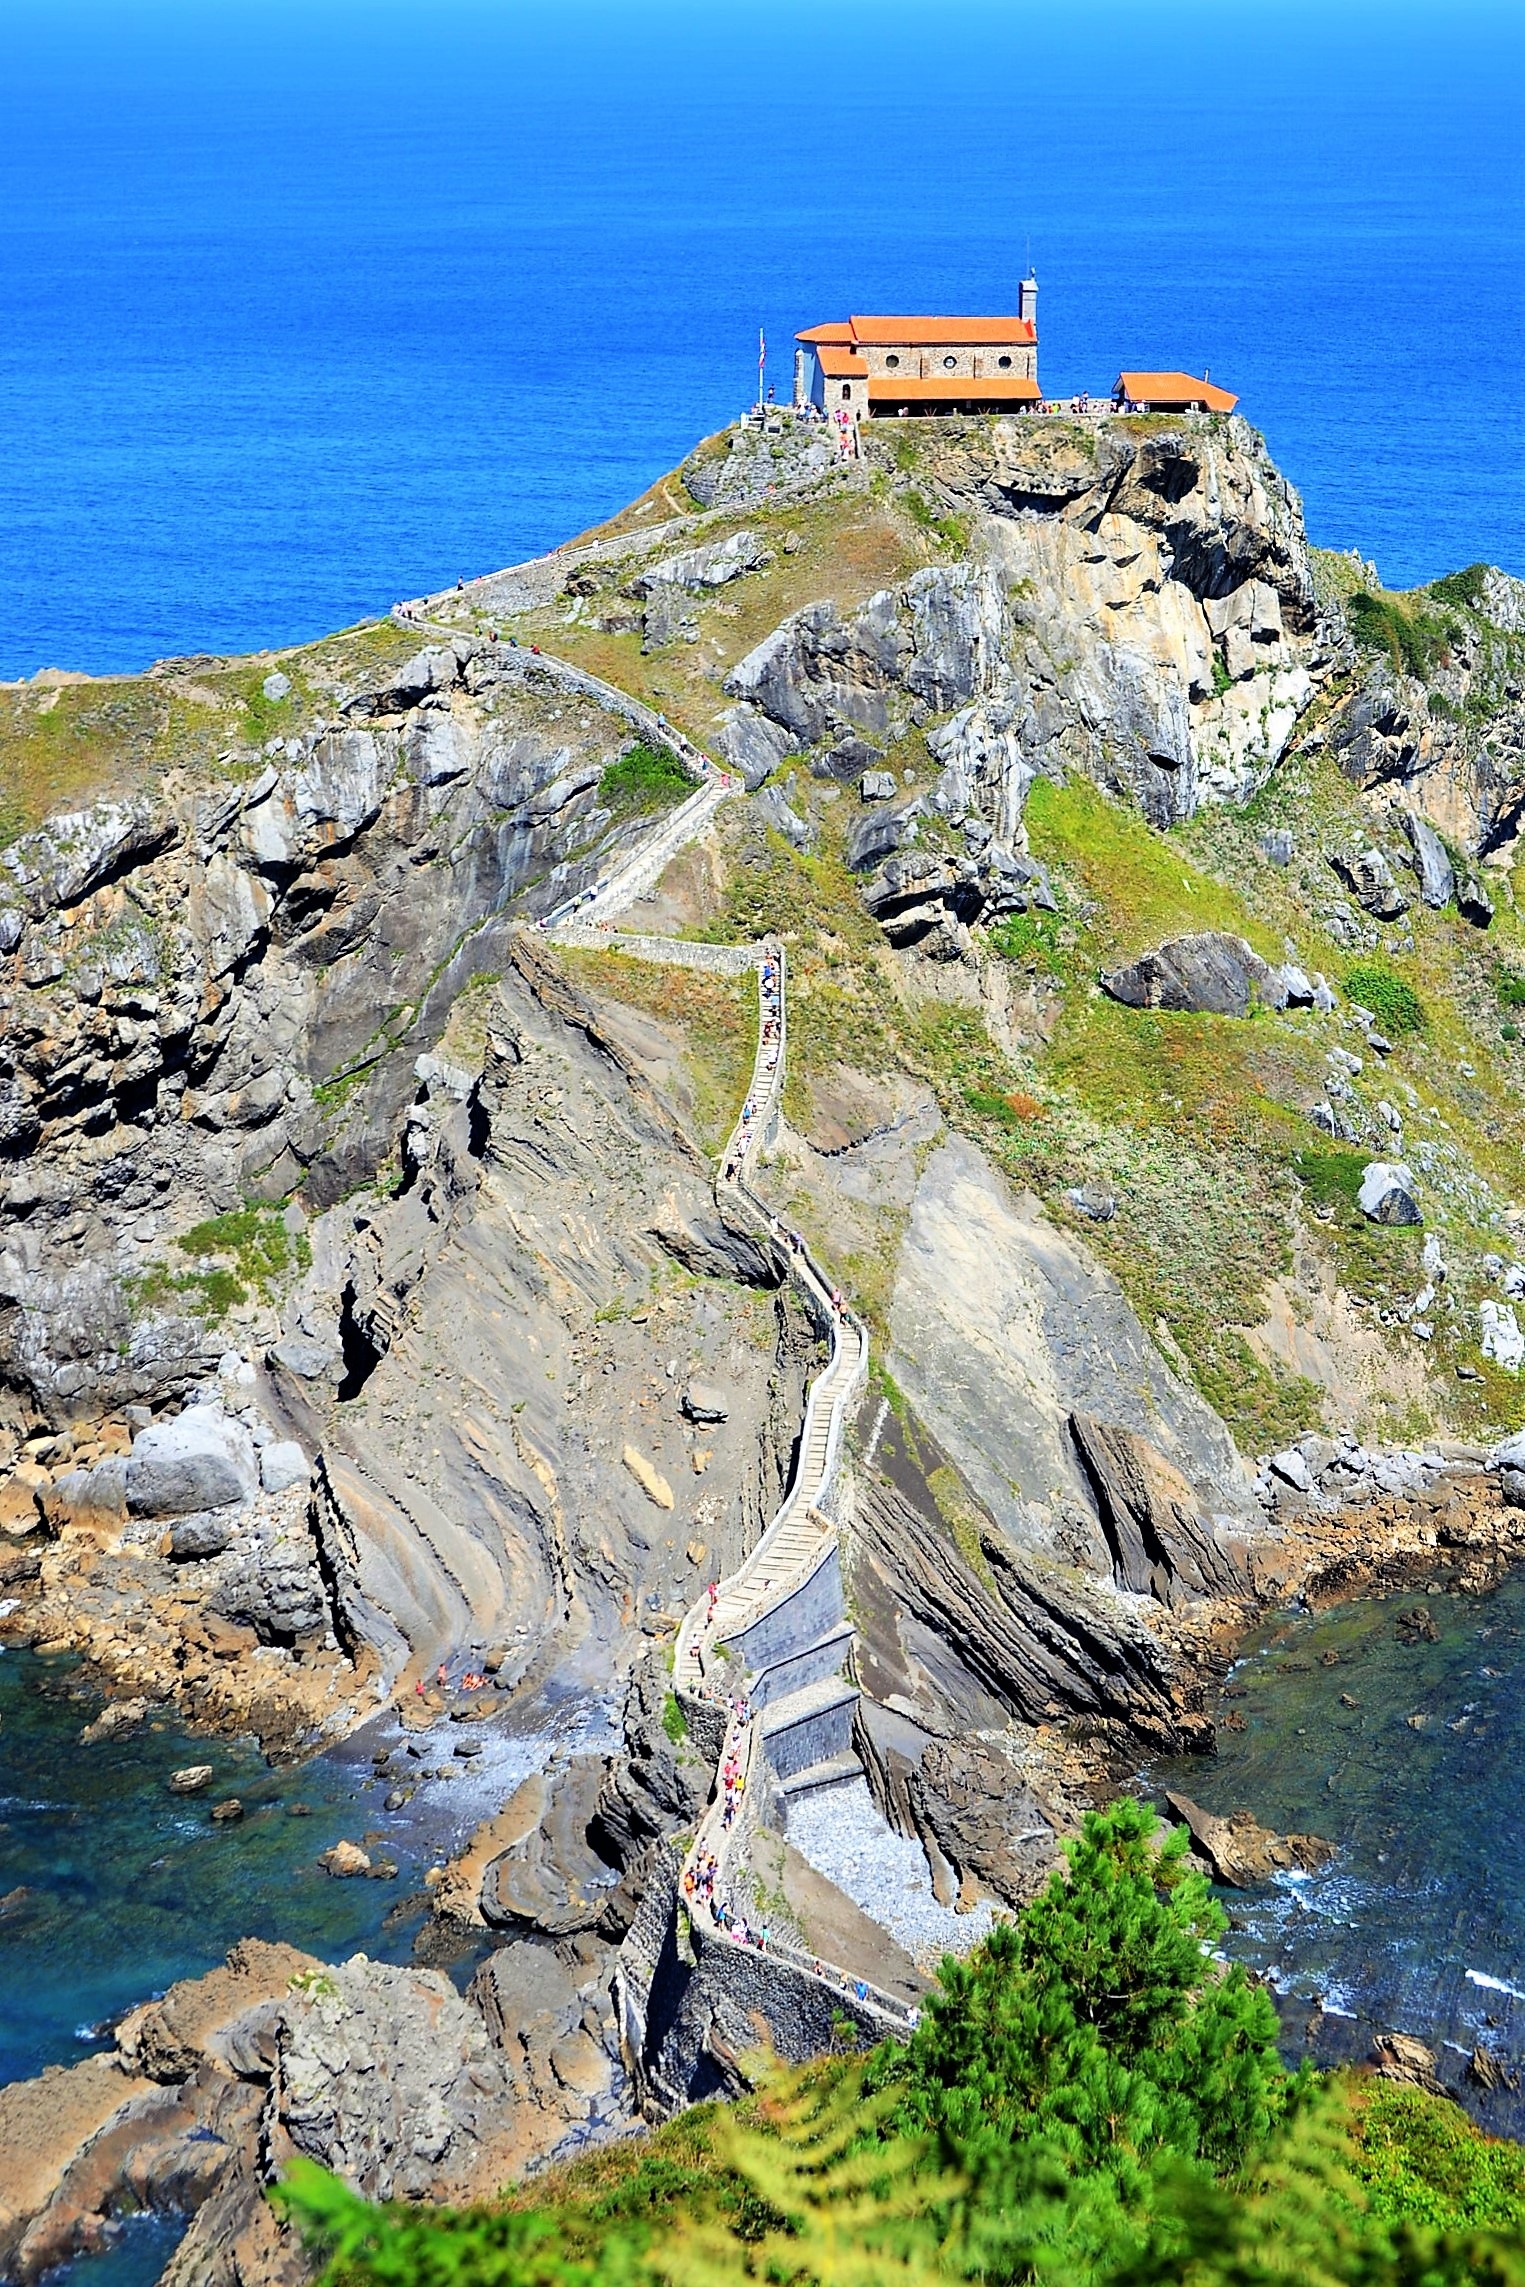
sea, coast, nature, rock, ocean, mountain, shore, vacation, cliff, cove, tower, bay, terrain, geology, landscapes, vizcaya, views, cape, landform, geographical feature